K-series trains

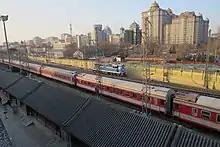
K102 departing Wenzhou to Beijing in December 2014

The K series is a train service speed level by China Railway. K stands for ""kuaisu"". However, they are likely to be the most commonly seen trains in China. Those trains make less stops than the number-only trains, but run at the same speed as them. For this, the K-series are sometimes mentioned as ""Keng"" (a scam) by Chinese Railfans. Train numbers are written in the form of K*** or K****, but the letter K reads as "kuai (快)" in station announcements and radio contacts.